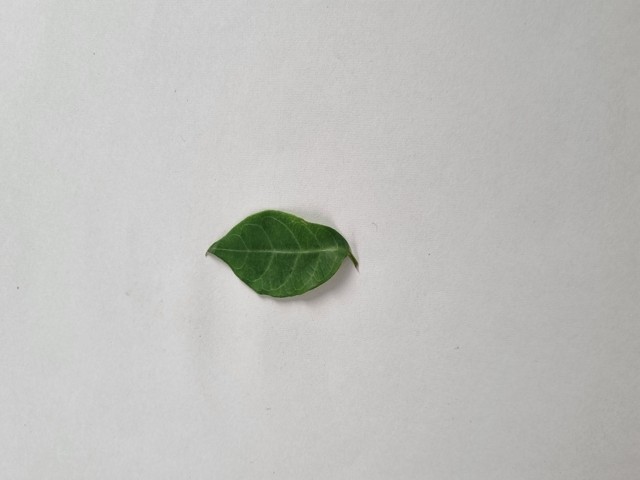
Plant: anantamul